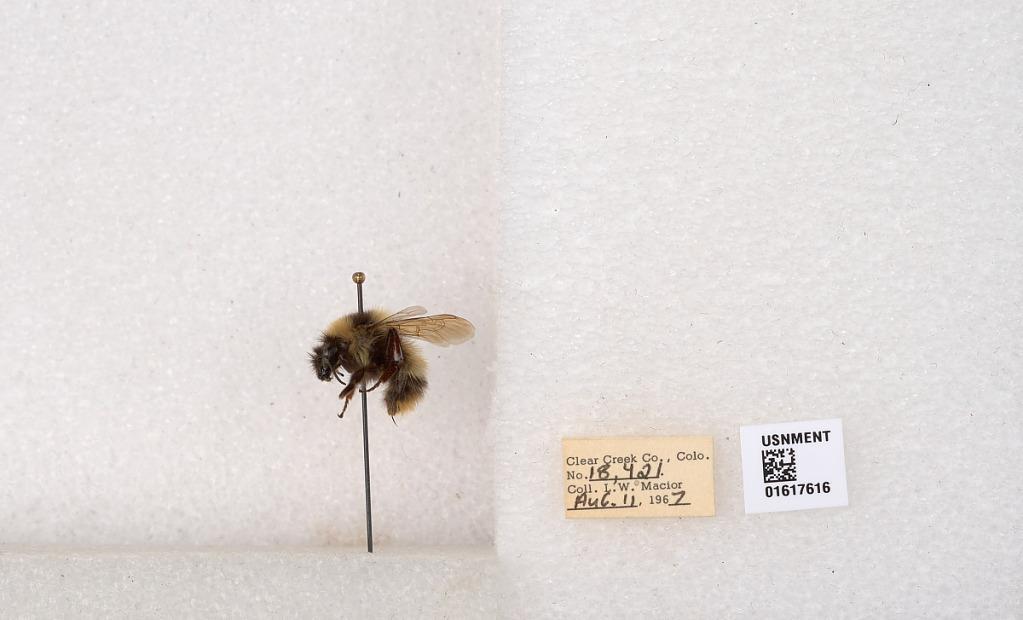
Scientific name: Bombus kirbyellus
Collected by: L. Macior
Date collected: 1967-8-11
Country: United States
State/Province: Colorado
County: Clear Creek
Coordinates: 39.6891, -105.644